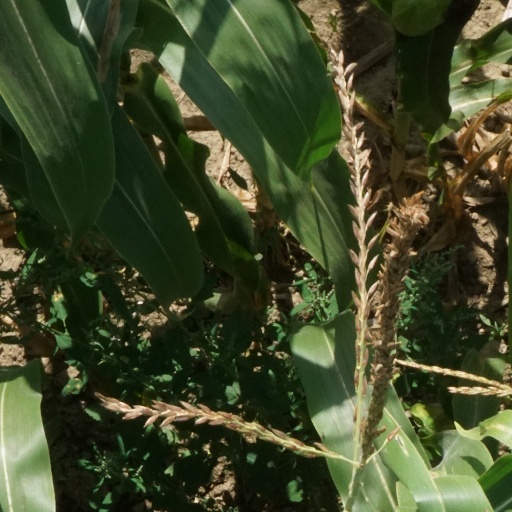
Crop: maize; corn